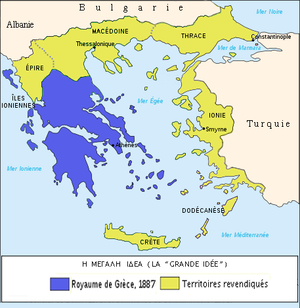
La ""Megali Idea"" grecque d'après une carte de 1919"
Sir Basil Zaharoff, de son nom de naissance Vasílios Zacharías et de son nom romanisé Zacharie Vasiliou Zacharoff, né le 6 octobre 1849 à Muğla, dans l'Empire ottoman, et décédé le 27 novembre 1936 à Monte-Carlo, à Monaco, est un aventurier, marchand d'armes et financier grec, ottoman et français, directeur et président de la société Maxim-Vickers-Armstrong durant la Première Guerre mondiale.
La Grande Idée était l'expression du sentiment national puis du nationalisme grec aux XIXᵉ et XXᵉ siècles. Elle visait à unir tous les Grecs dans un seul État-nation avec pour capitale Constantinople. Elle prit avant tout la forme d'un irrédentisme. Le terme fut inventé en 1844 par Ioánnis Koléttis, Premier ministre du roi Othon Iᵉʳ. La Grande Idée a dominé toute la politique extérieure et par conséquent la politique intérieure de la Grèce. De la guerre d'indépendance dans les années 1820, au problème chypriote des années 1970 en passant par les guerres balkaniques du début du XXᵉ siècle, le principal adversaire de la Grèce dans sa réalisation de la Grande Idée fut l'Empire ottoman puis la Turquie.